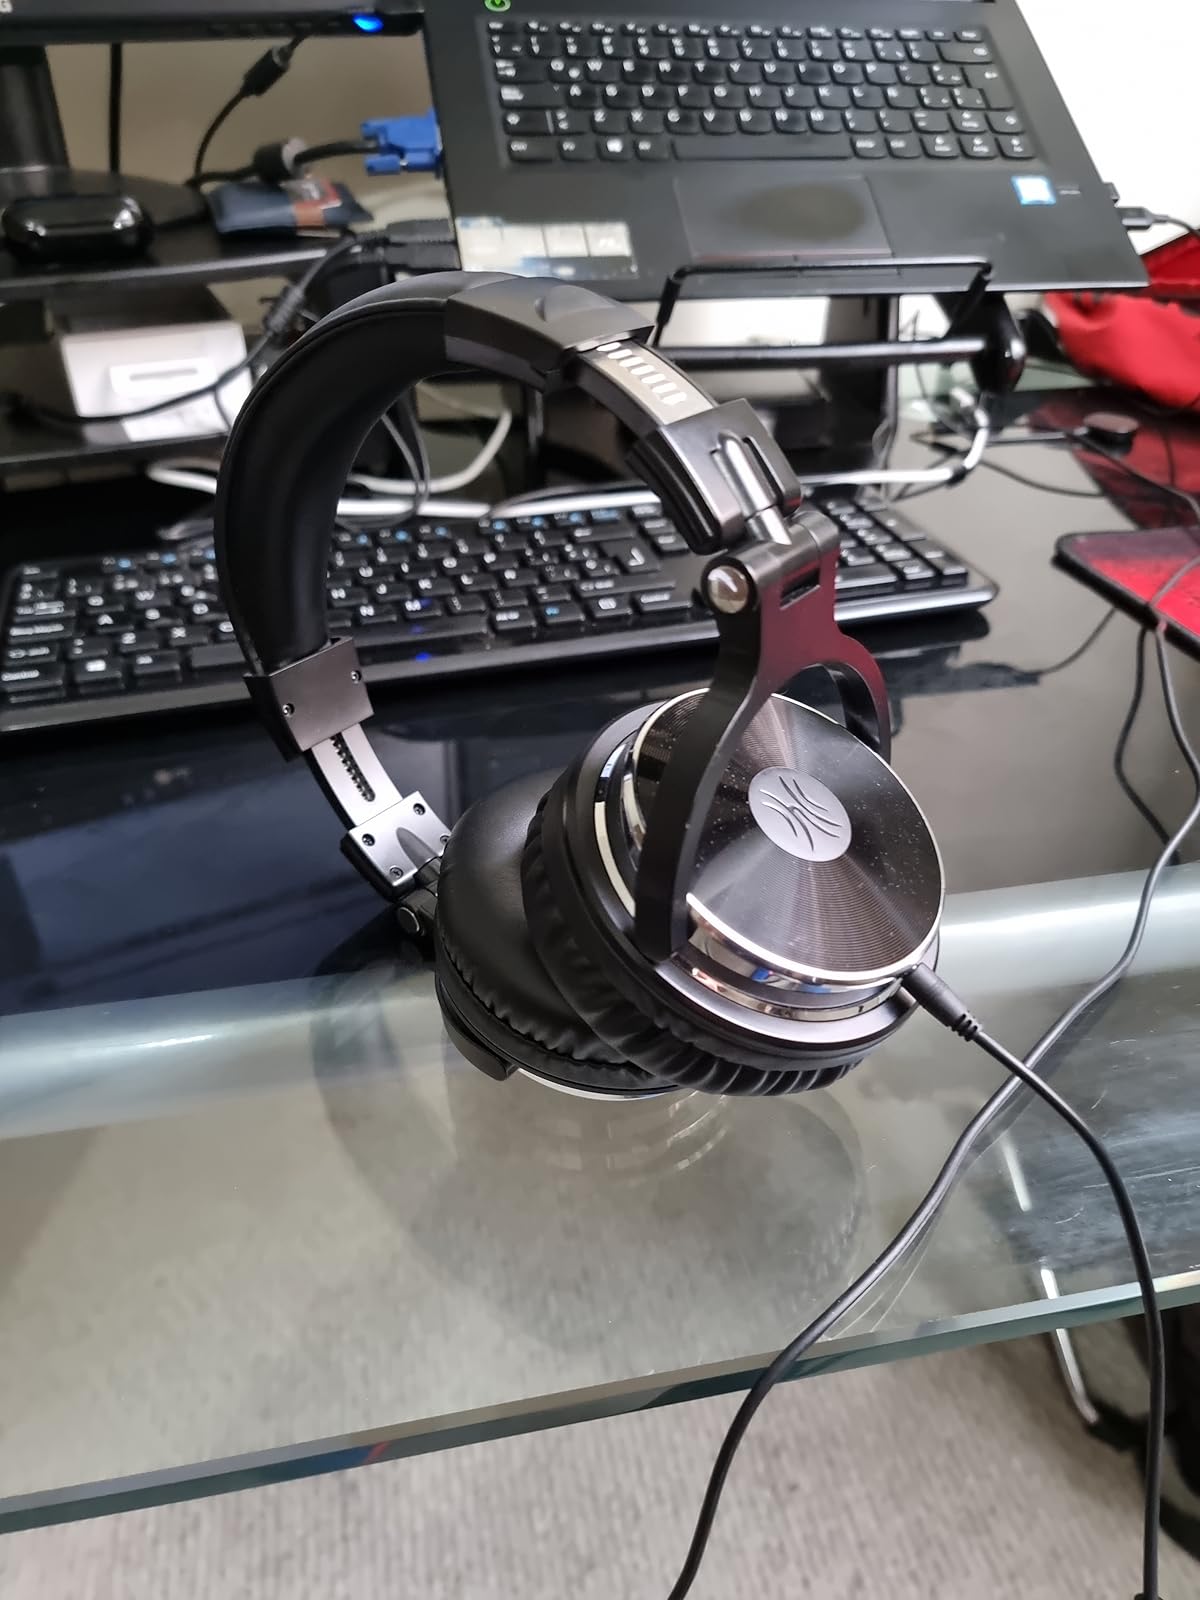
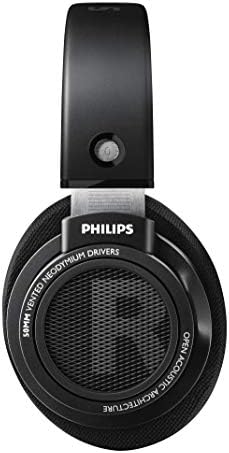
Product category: headphones
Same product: no